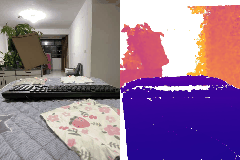
Label: keyboard